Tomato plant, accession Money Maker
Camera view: bottom (45 deg); turntable rotation: 0 degrees
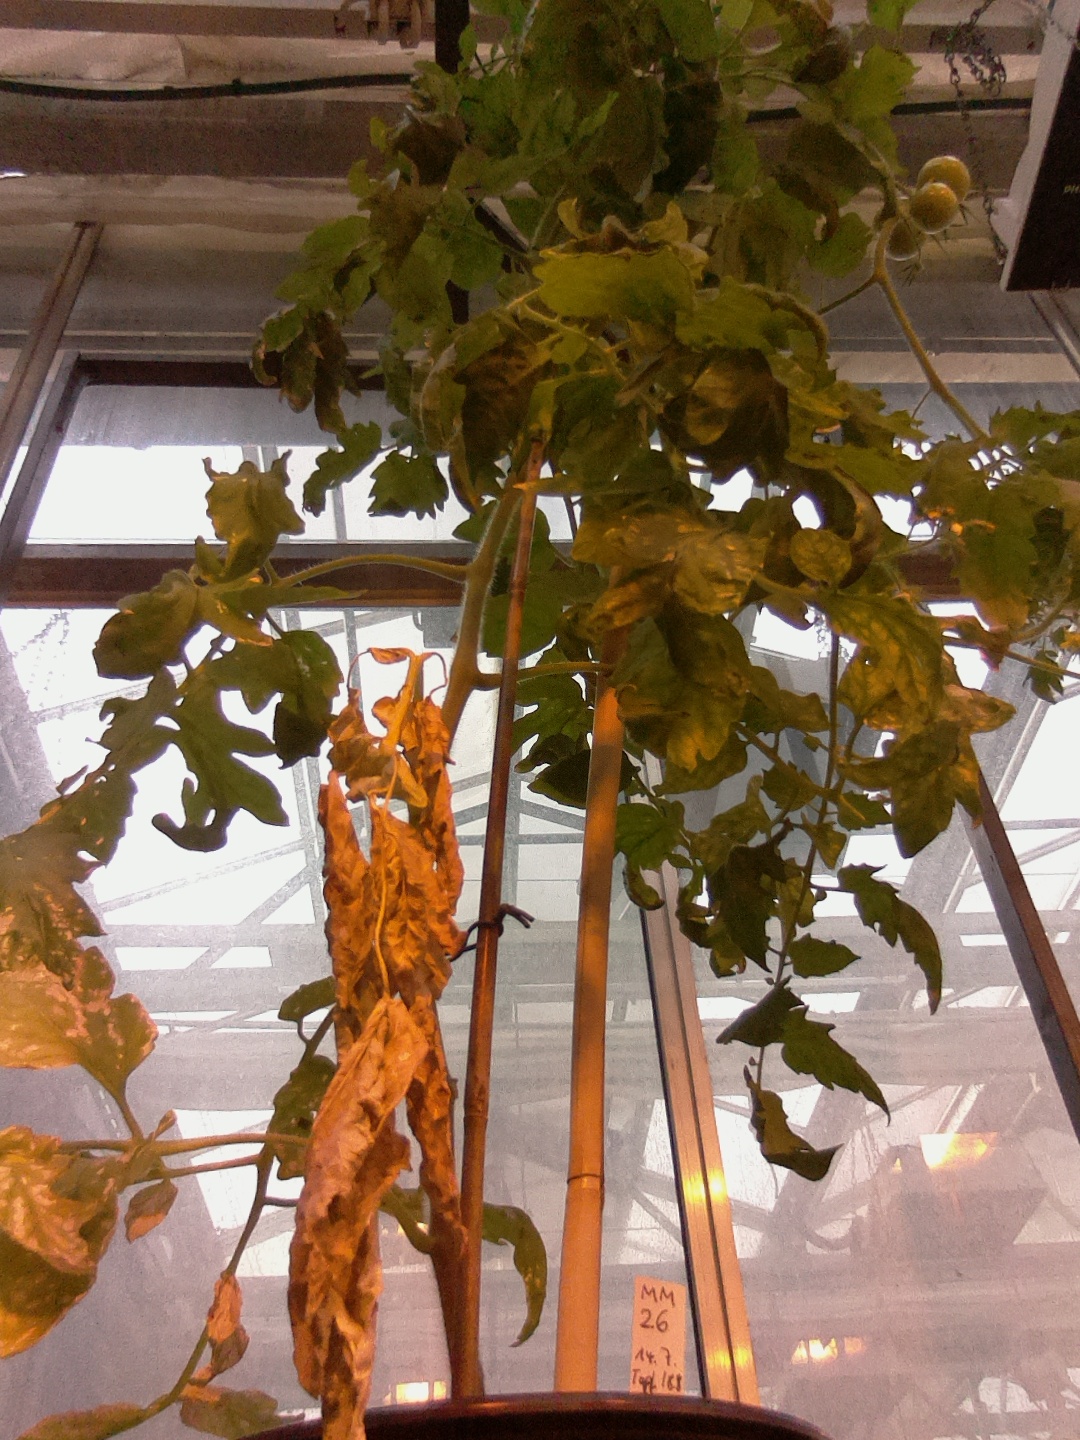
BBCH growth stage 75: 50%-60% of final fruit size